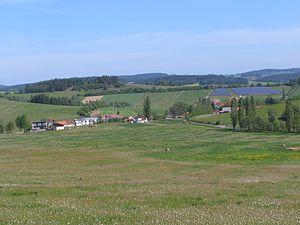
Bušanovice est une commune du district de Prachatice, dans la région de Bohême-du-Sud, en République tchèque. Sa population s'élevait à 254 habitants en 2018.